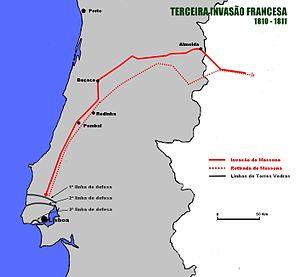
La troisième invasion du Portugal par les troupes françaises de Napoléon commence en juillet 1810 et se termine en avril 1811 avec le retrait des forces françaises vers Ciudad Rodrigo. Des trois tentatives d'invasion en territoire portugais, dont une première en 1807, commandée par Junot, et une seconde en 1809, commandée par Soult, c'est la plus importante en nombre d'hommes. Elle est commandée par le maréchal Masséna, l'un des maréchaux de France les plus réputés. Mais la qualité de l'armée anglo-portugaise commandée par Wellesley, duc de Wellington, ainsi que la stratégie utilisée et développée à partir des lignes de Torres Vedras vaudront un nouvel échec aux Français.